Ashleigh Gardner

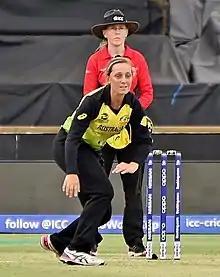
Gardner bowling for Australia during the 2020 ICC Women's T20 World Cup

Gardner made her Test debut in the 2019 Women's Ashes at the County Ground, Taunton. During the drawn match, she became the only woman to get off the mark with a six in all three formats of international cricket, emphasising her aggressive play and powerful striking ability. She also took her maiden Test wicket in the same match, dismissing Katherine Brunt for 15.